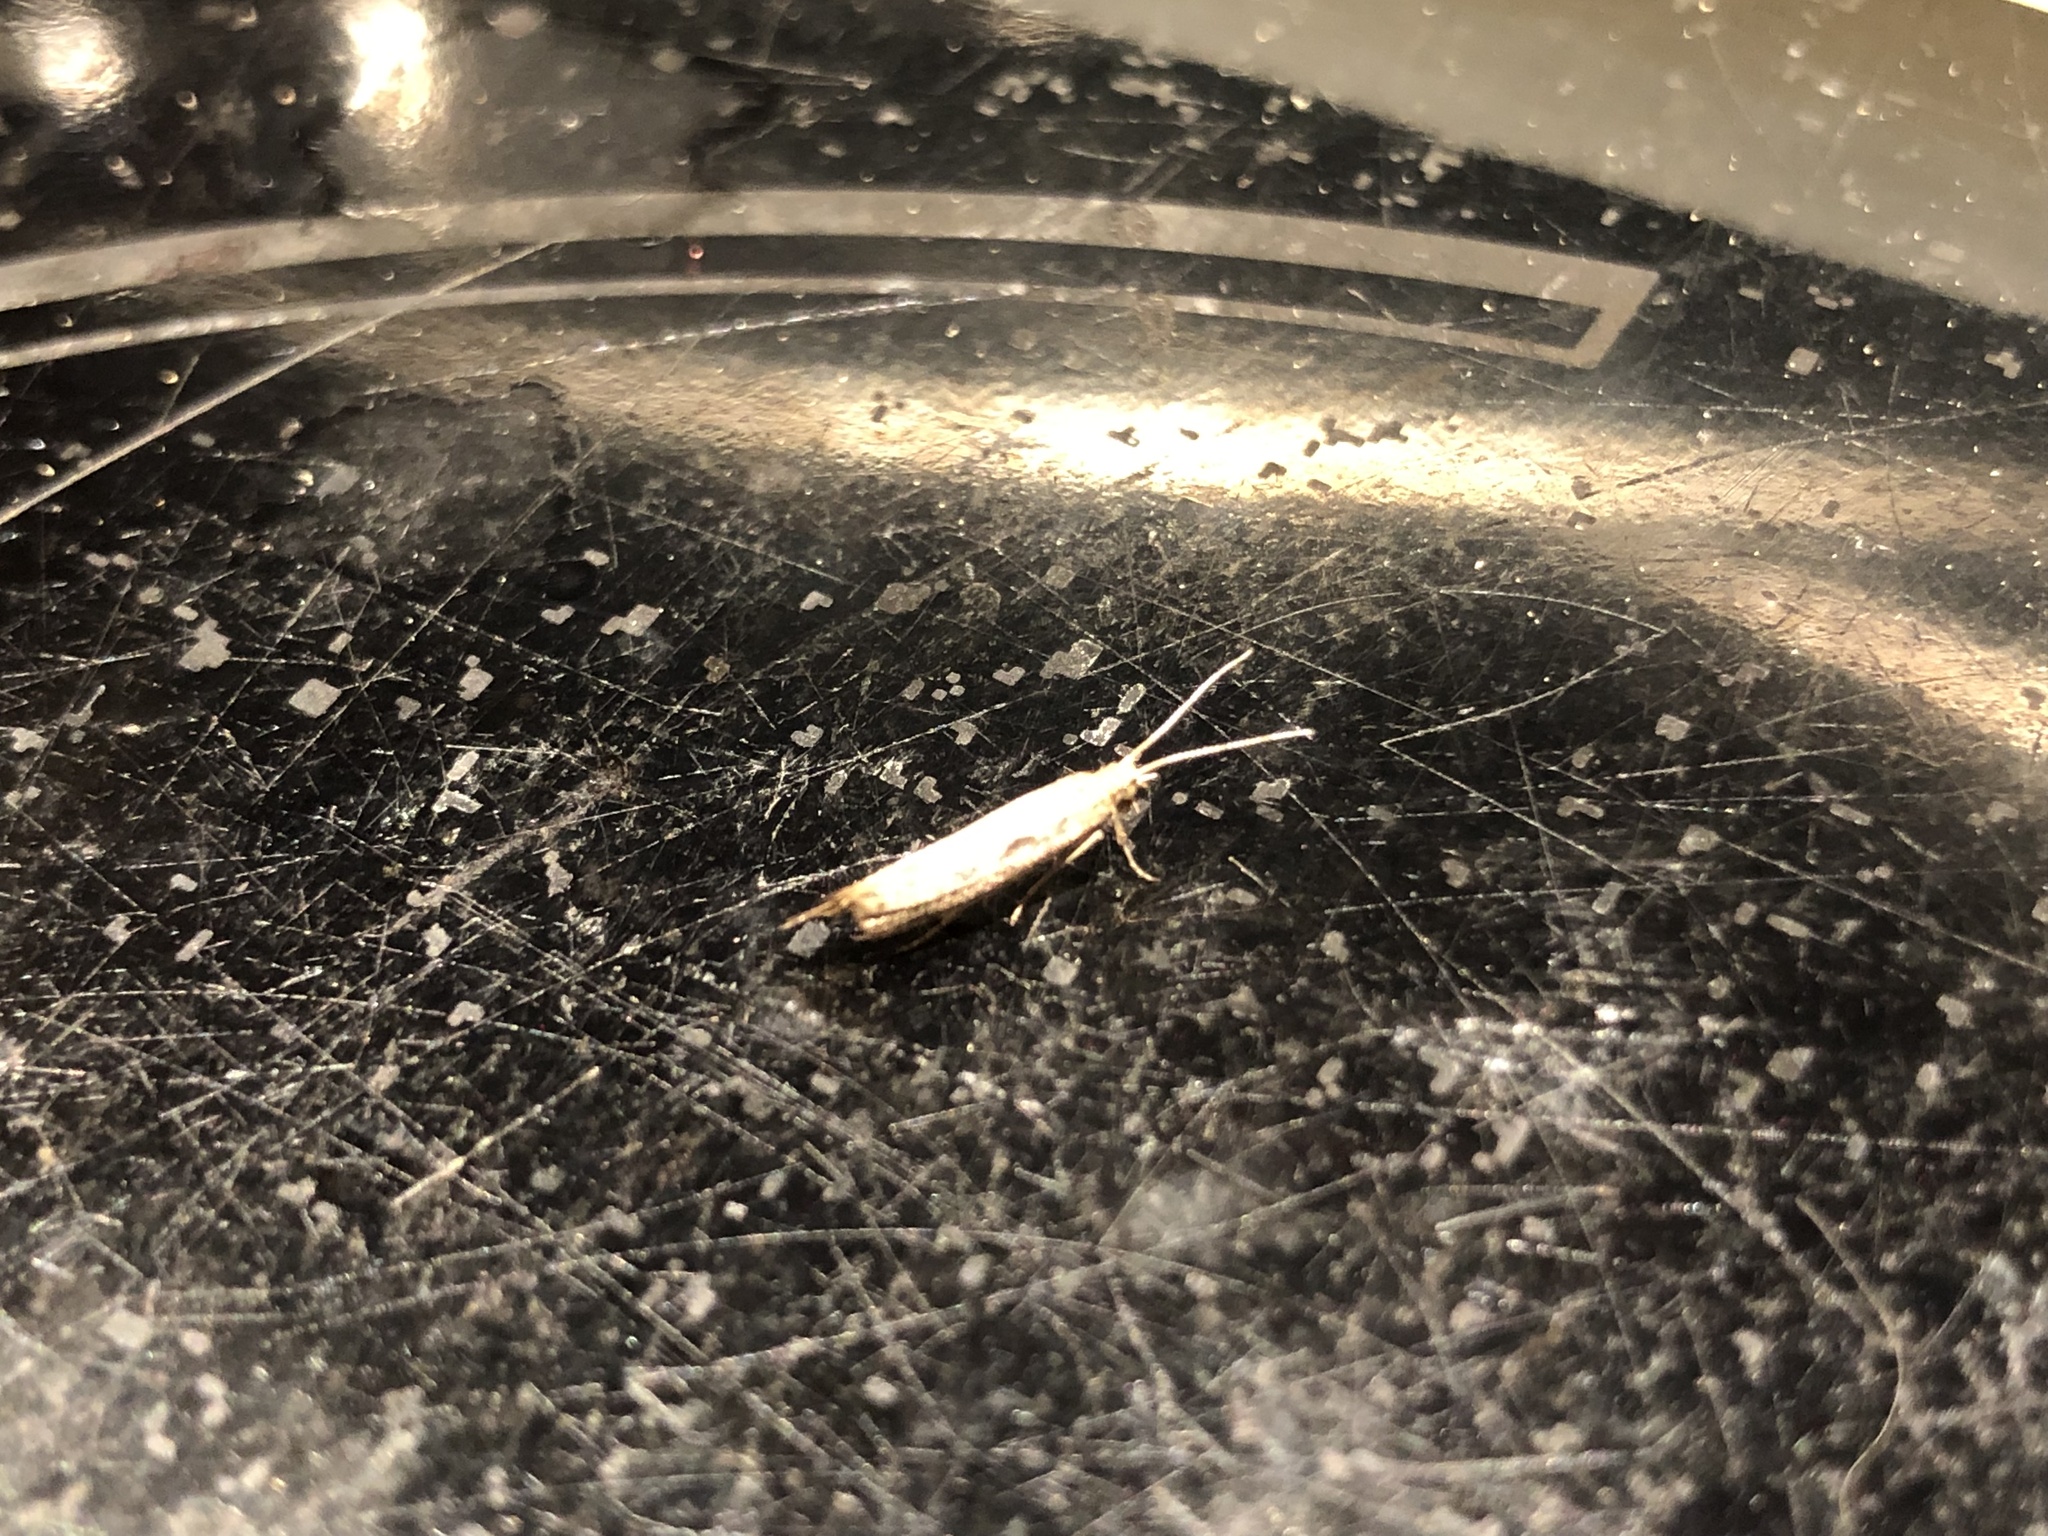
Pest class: diamondback_moth